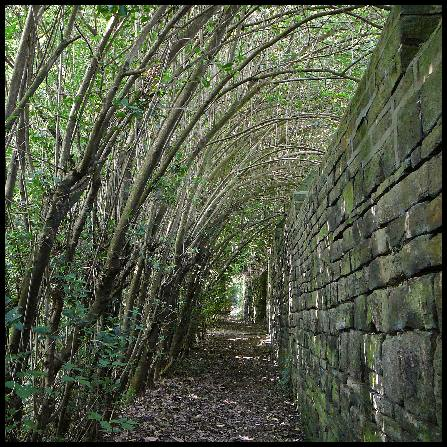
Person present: No